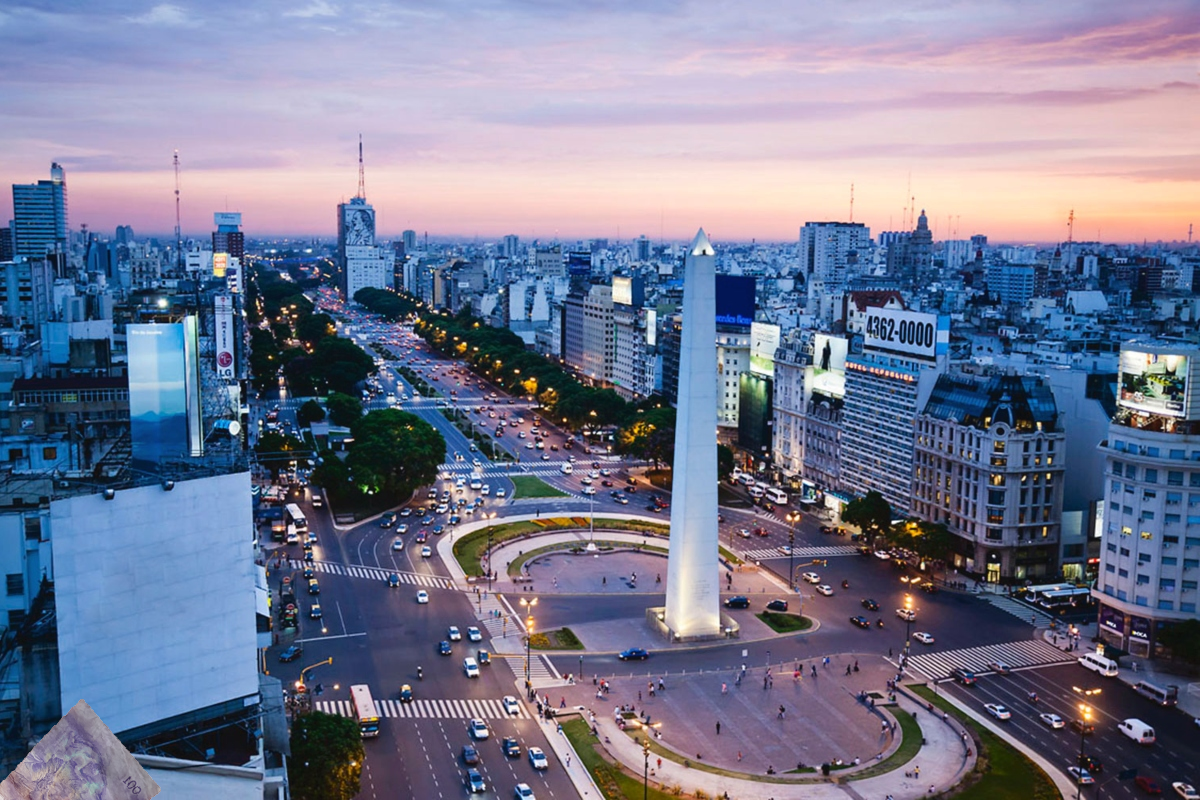
Denominación: 100